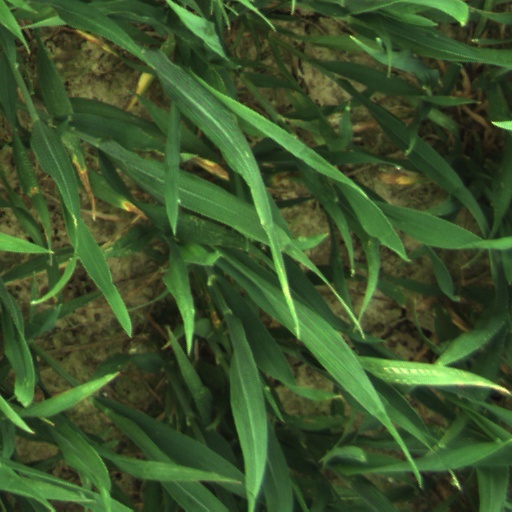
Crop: wheat